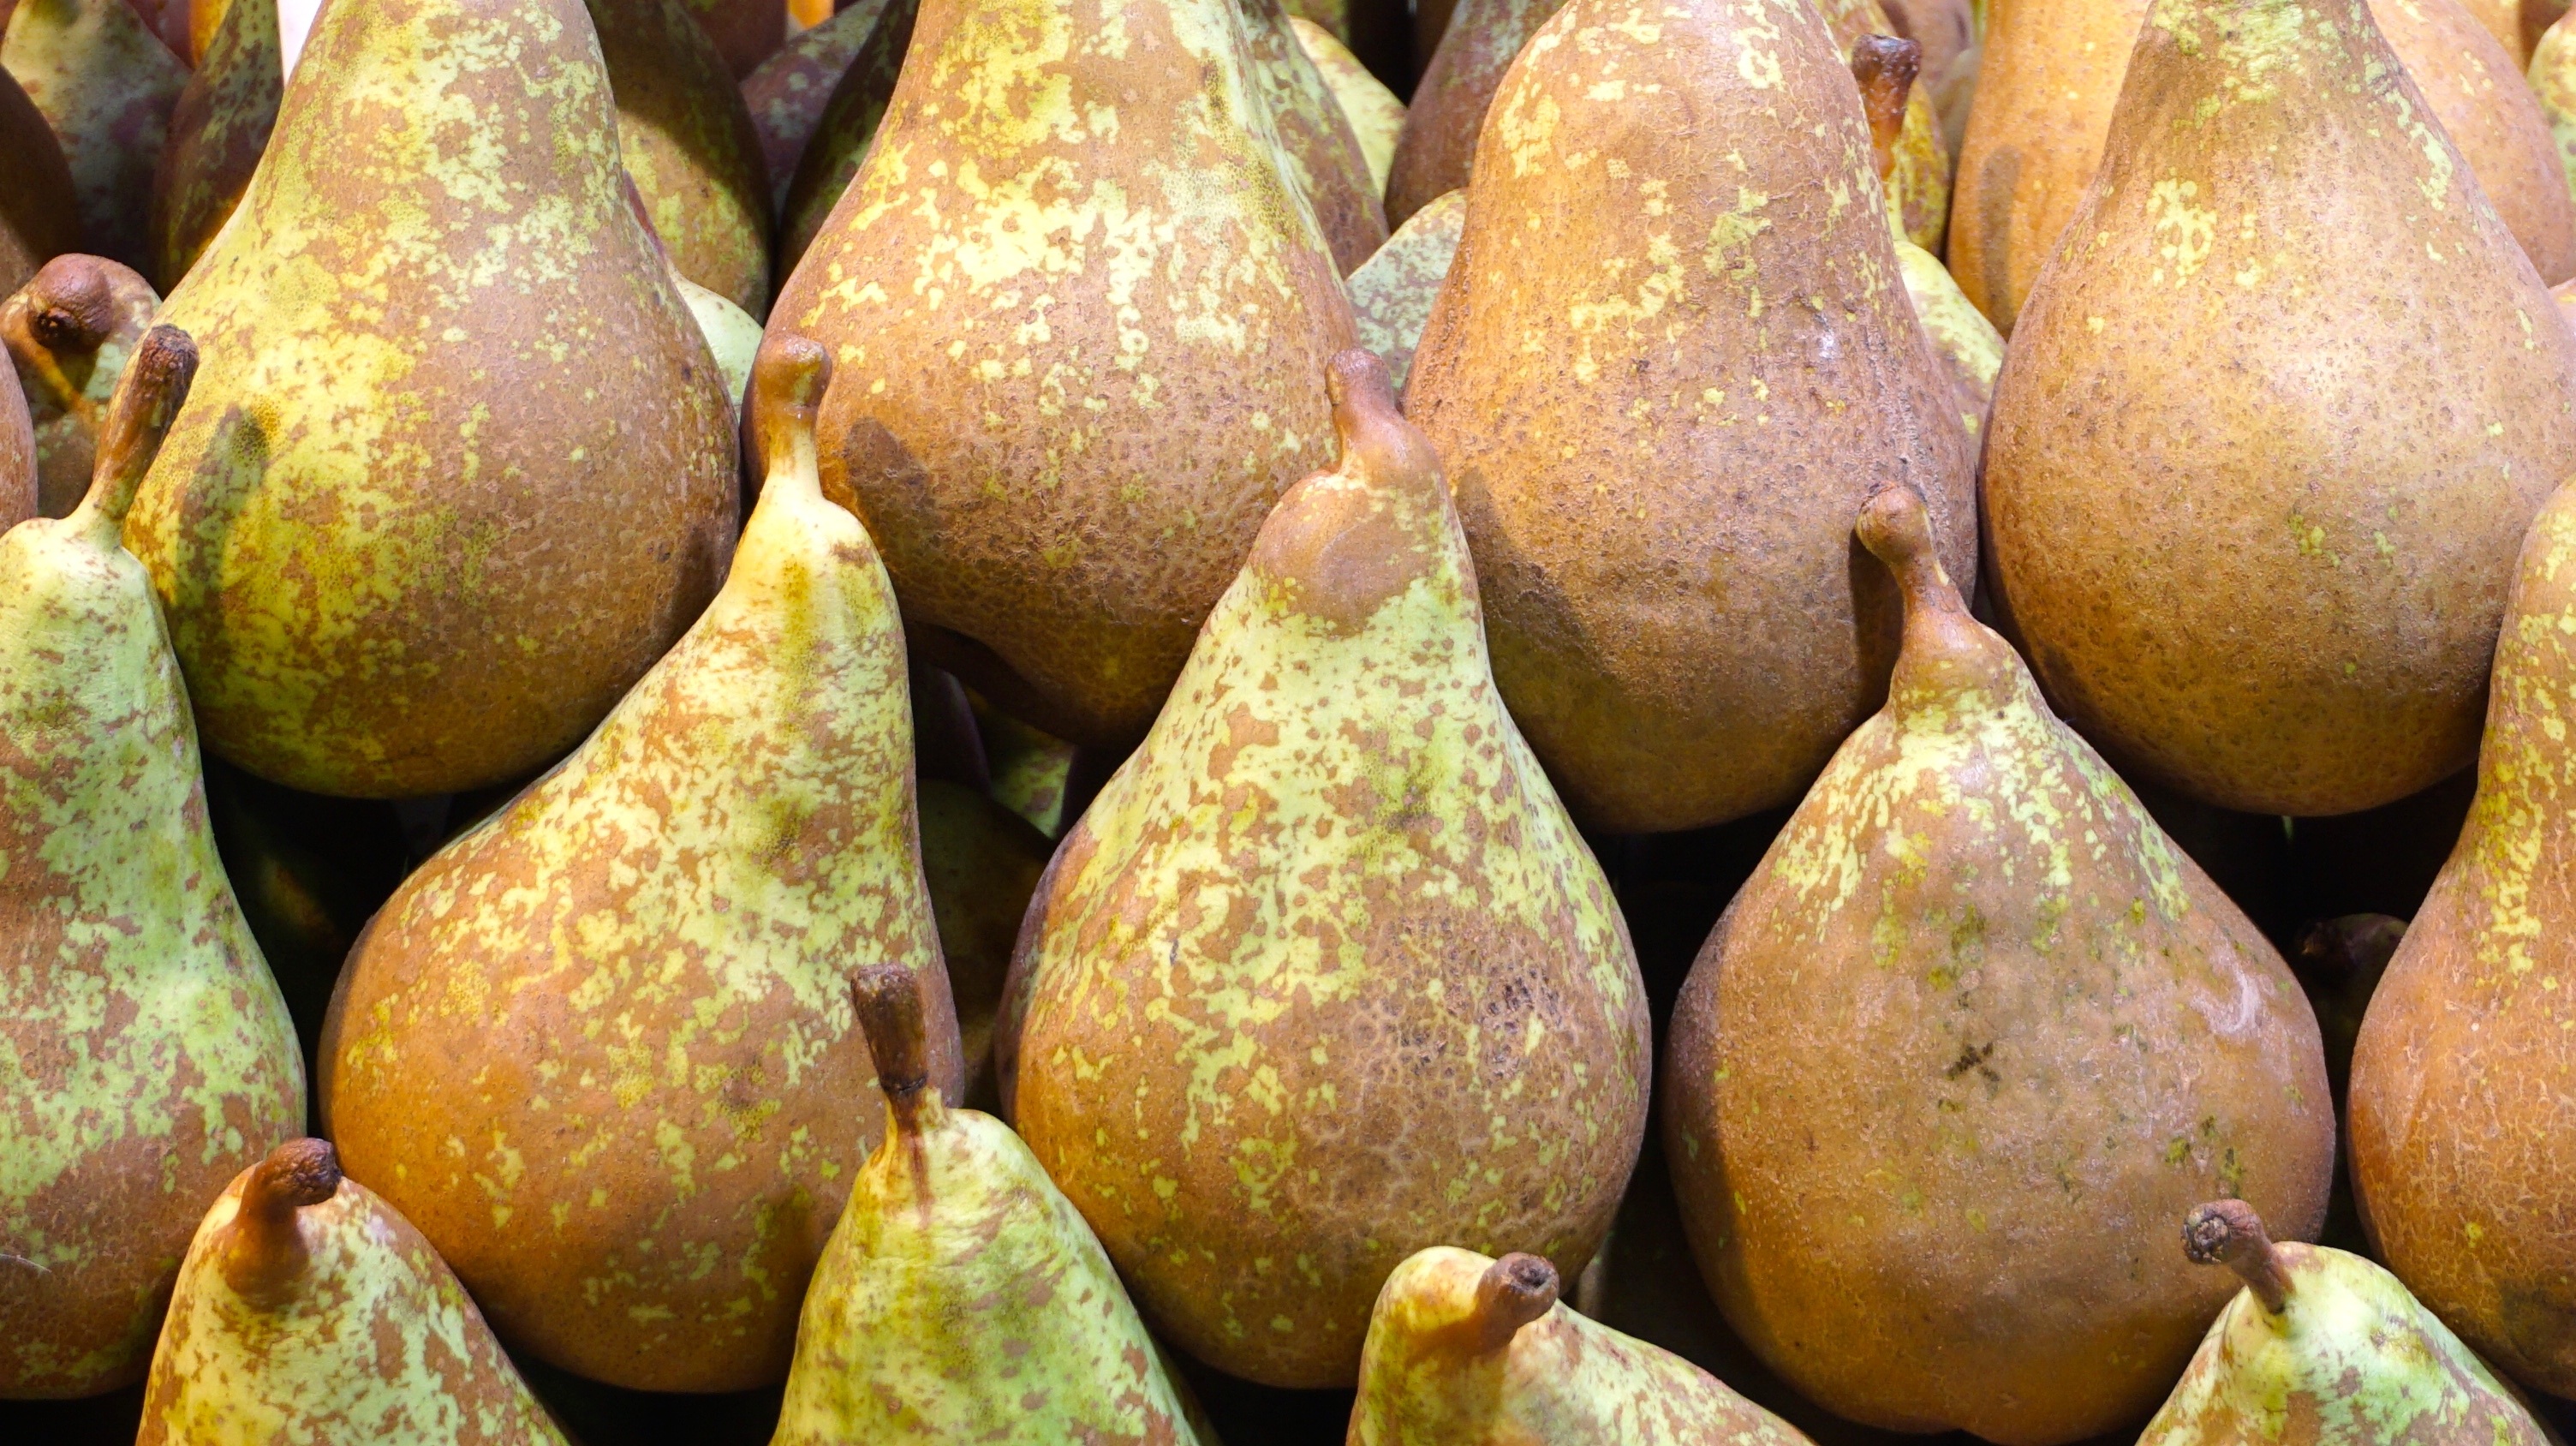
plant, fruit, food, produce, vegetable, market, pear, gourd, pears, fruit stand, pera conference